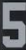
Number: 5